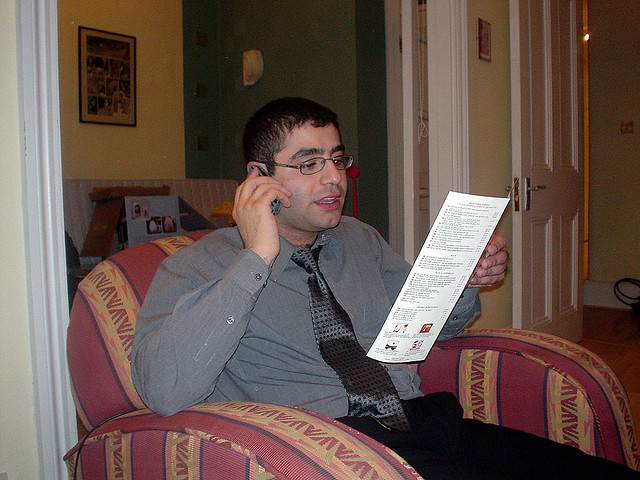
user: Given an image and a question. Answer the question in a short answer. Question: Who invented this electronic device? Short Answer:
assistant: alexander graham bell